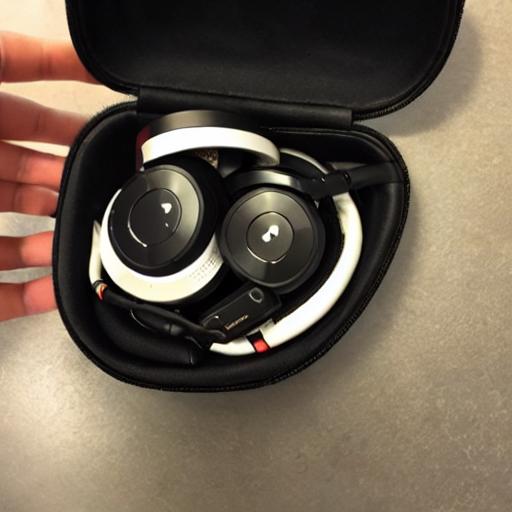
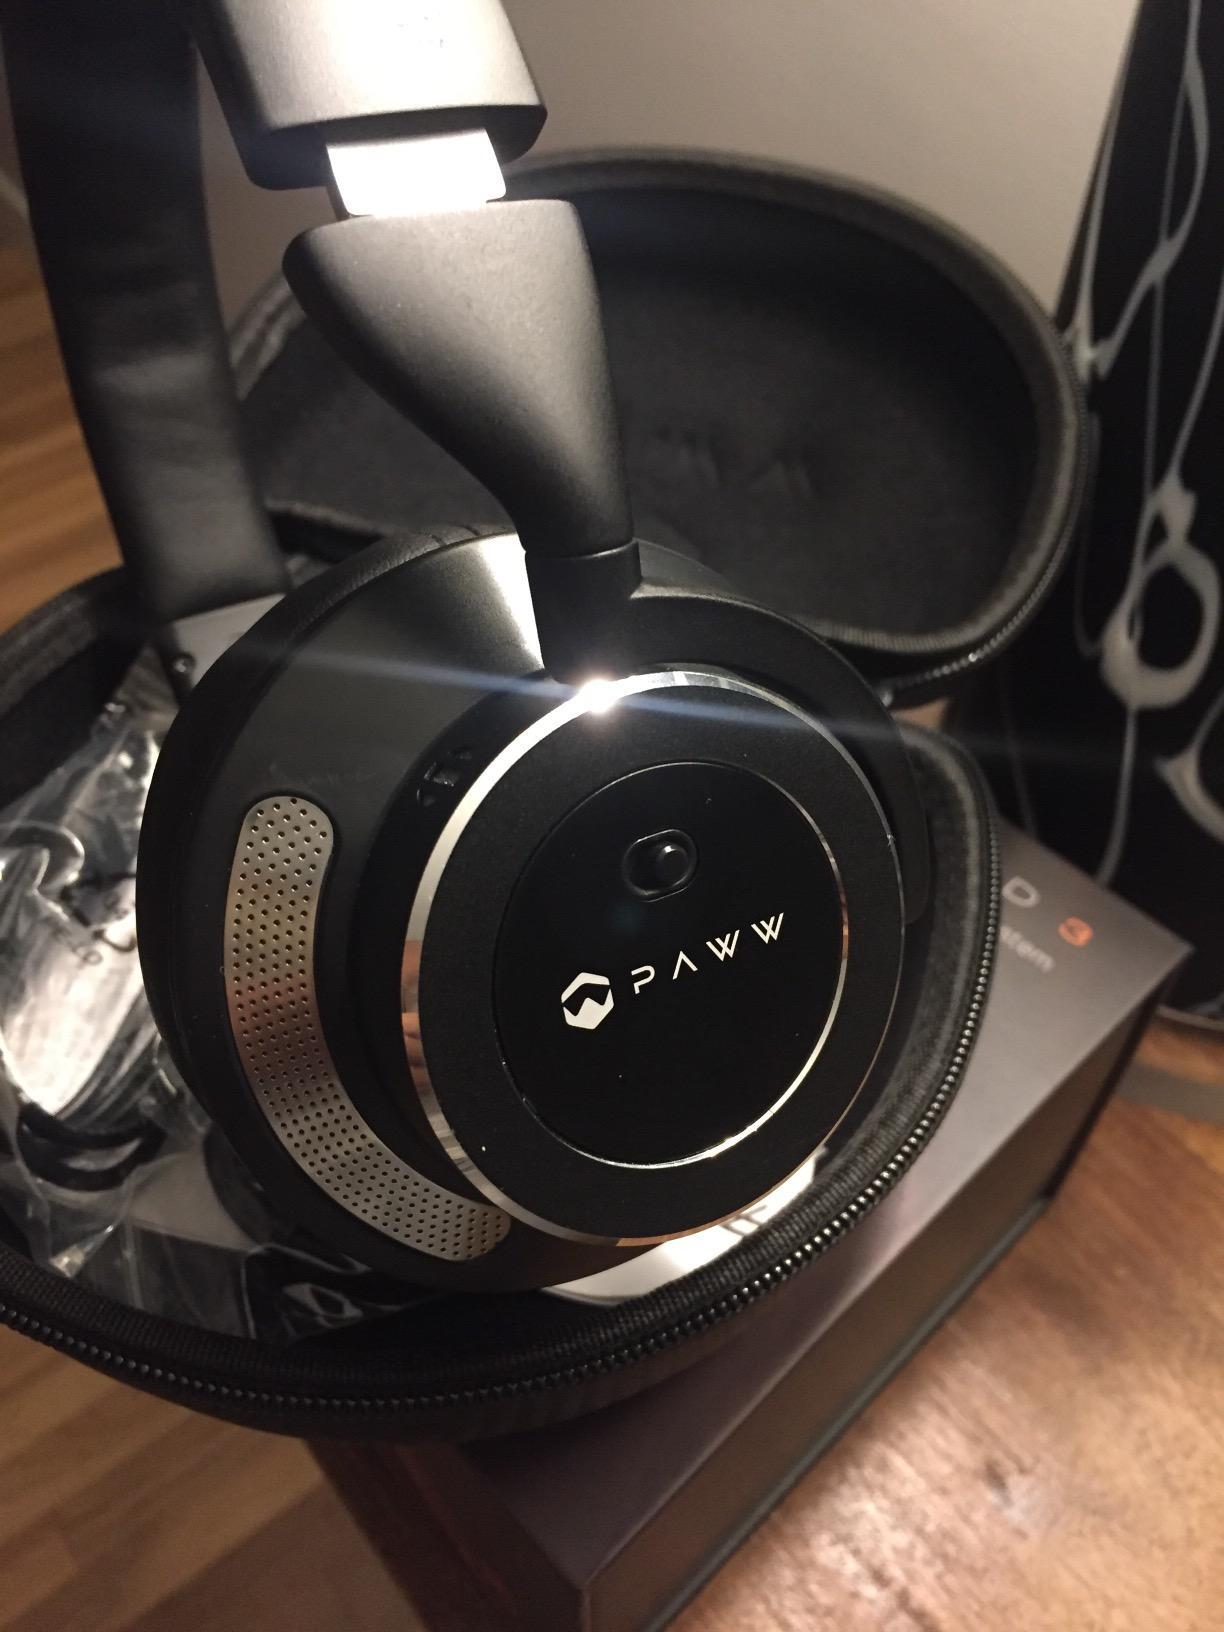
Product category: headphones
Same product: no